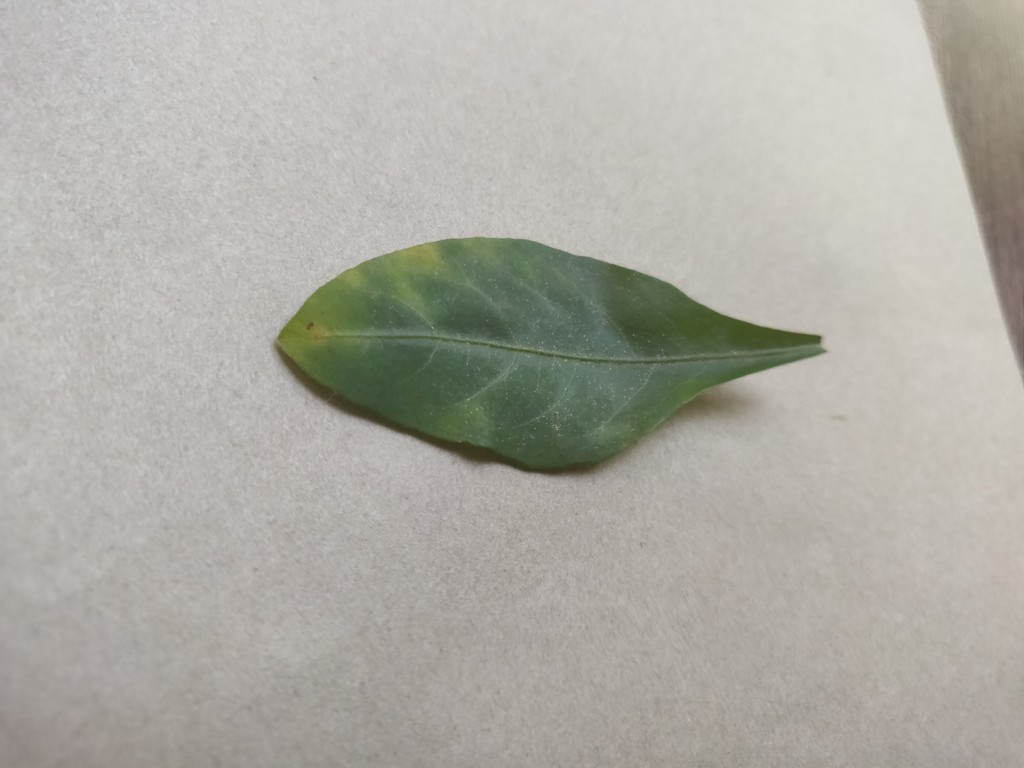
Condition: Unhealthy
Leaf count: single
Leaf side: front